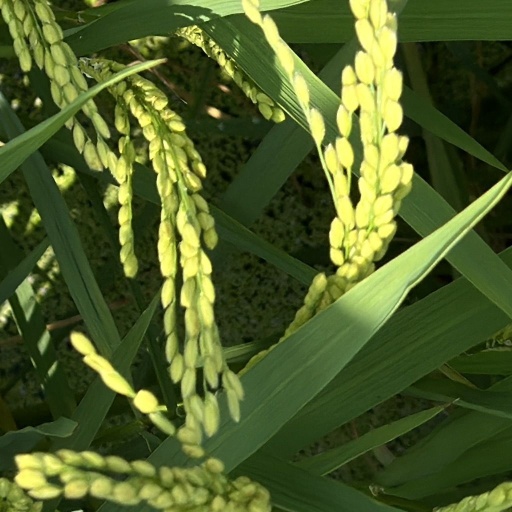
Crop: rice